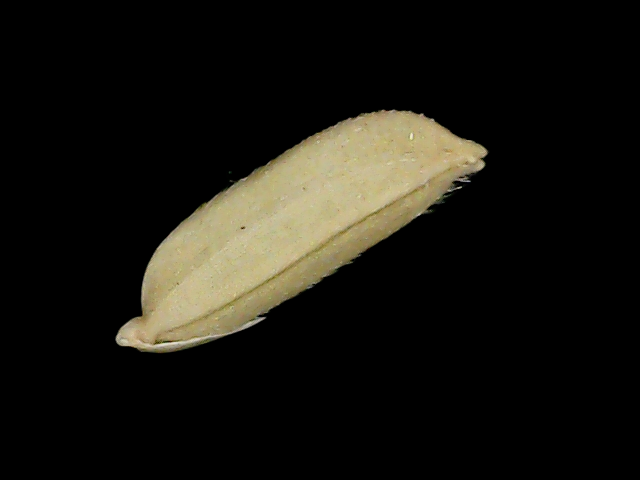
Rice variety: Br23